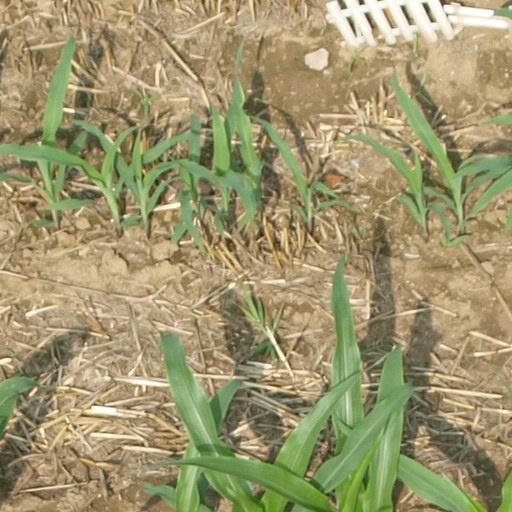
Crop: maize; corn